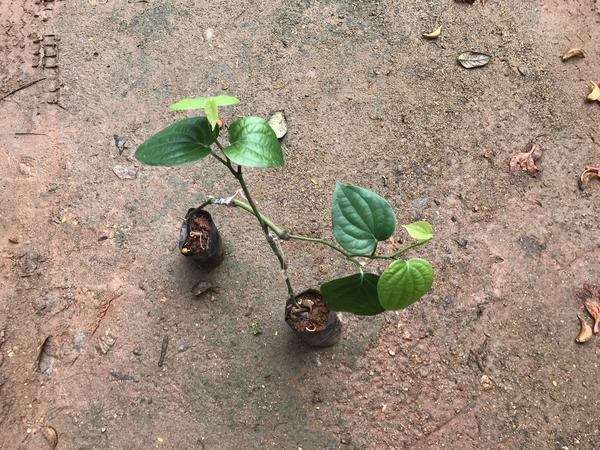
Plant: Pepper